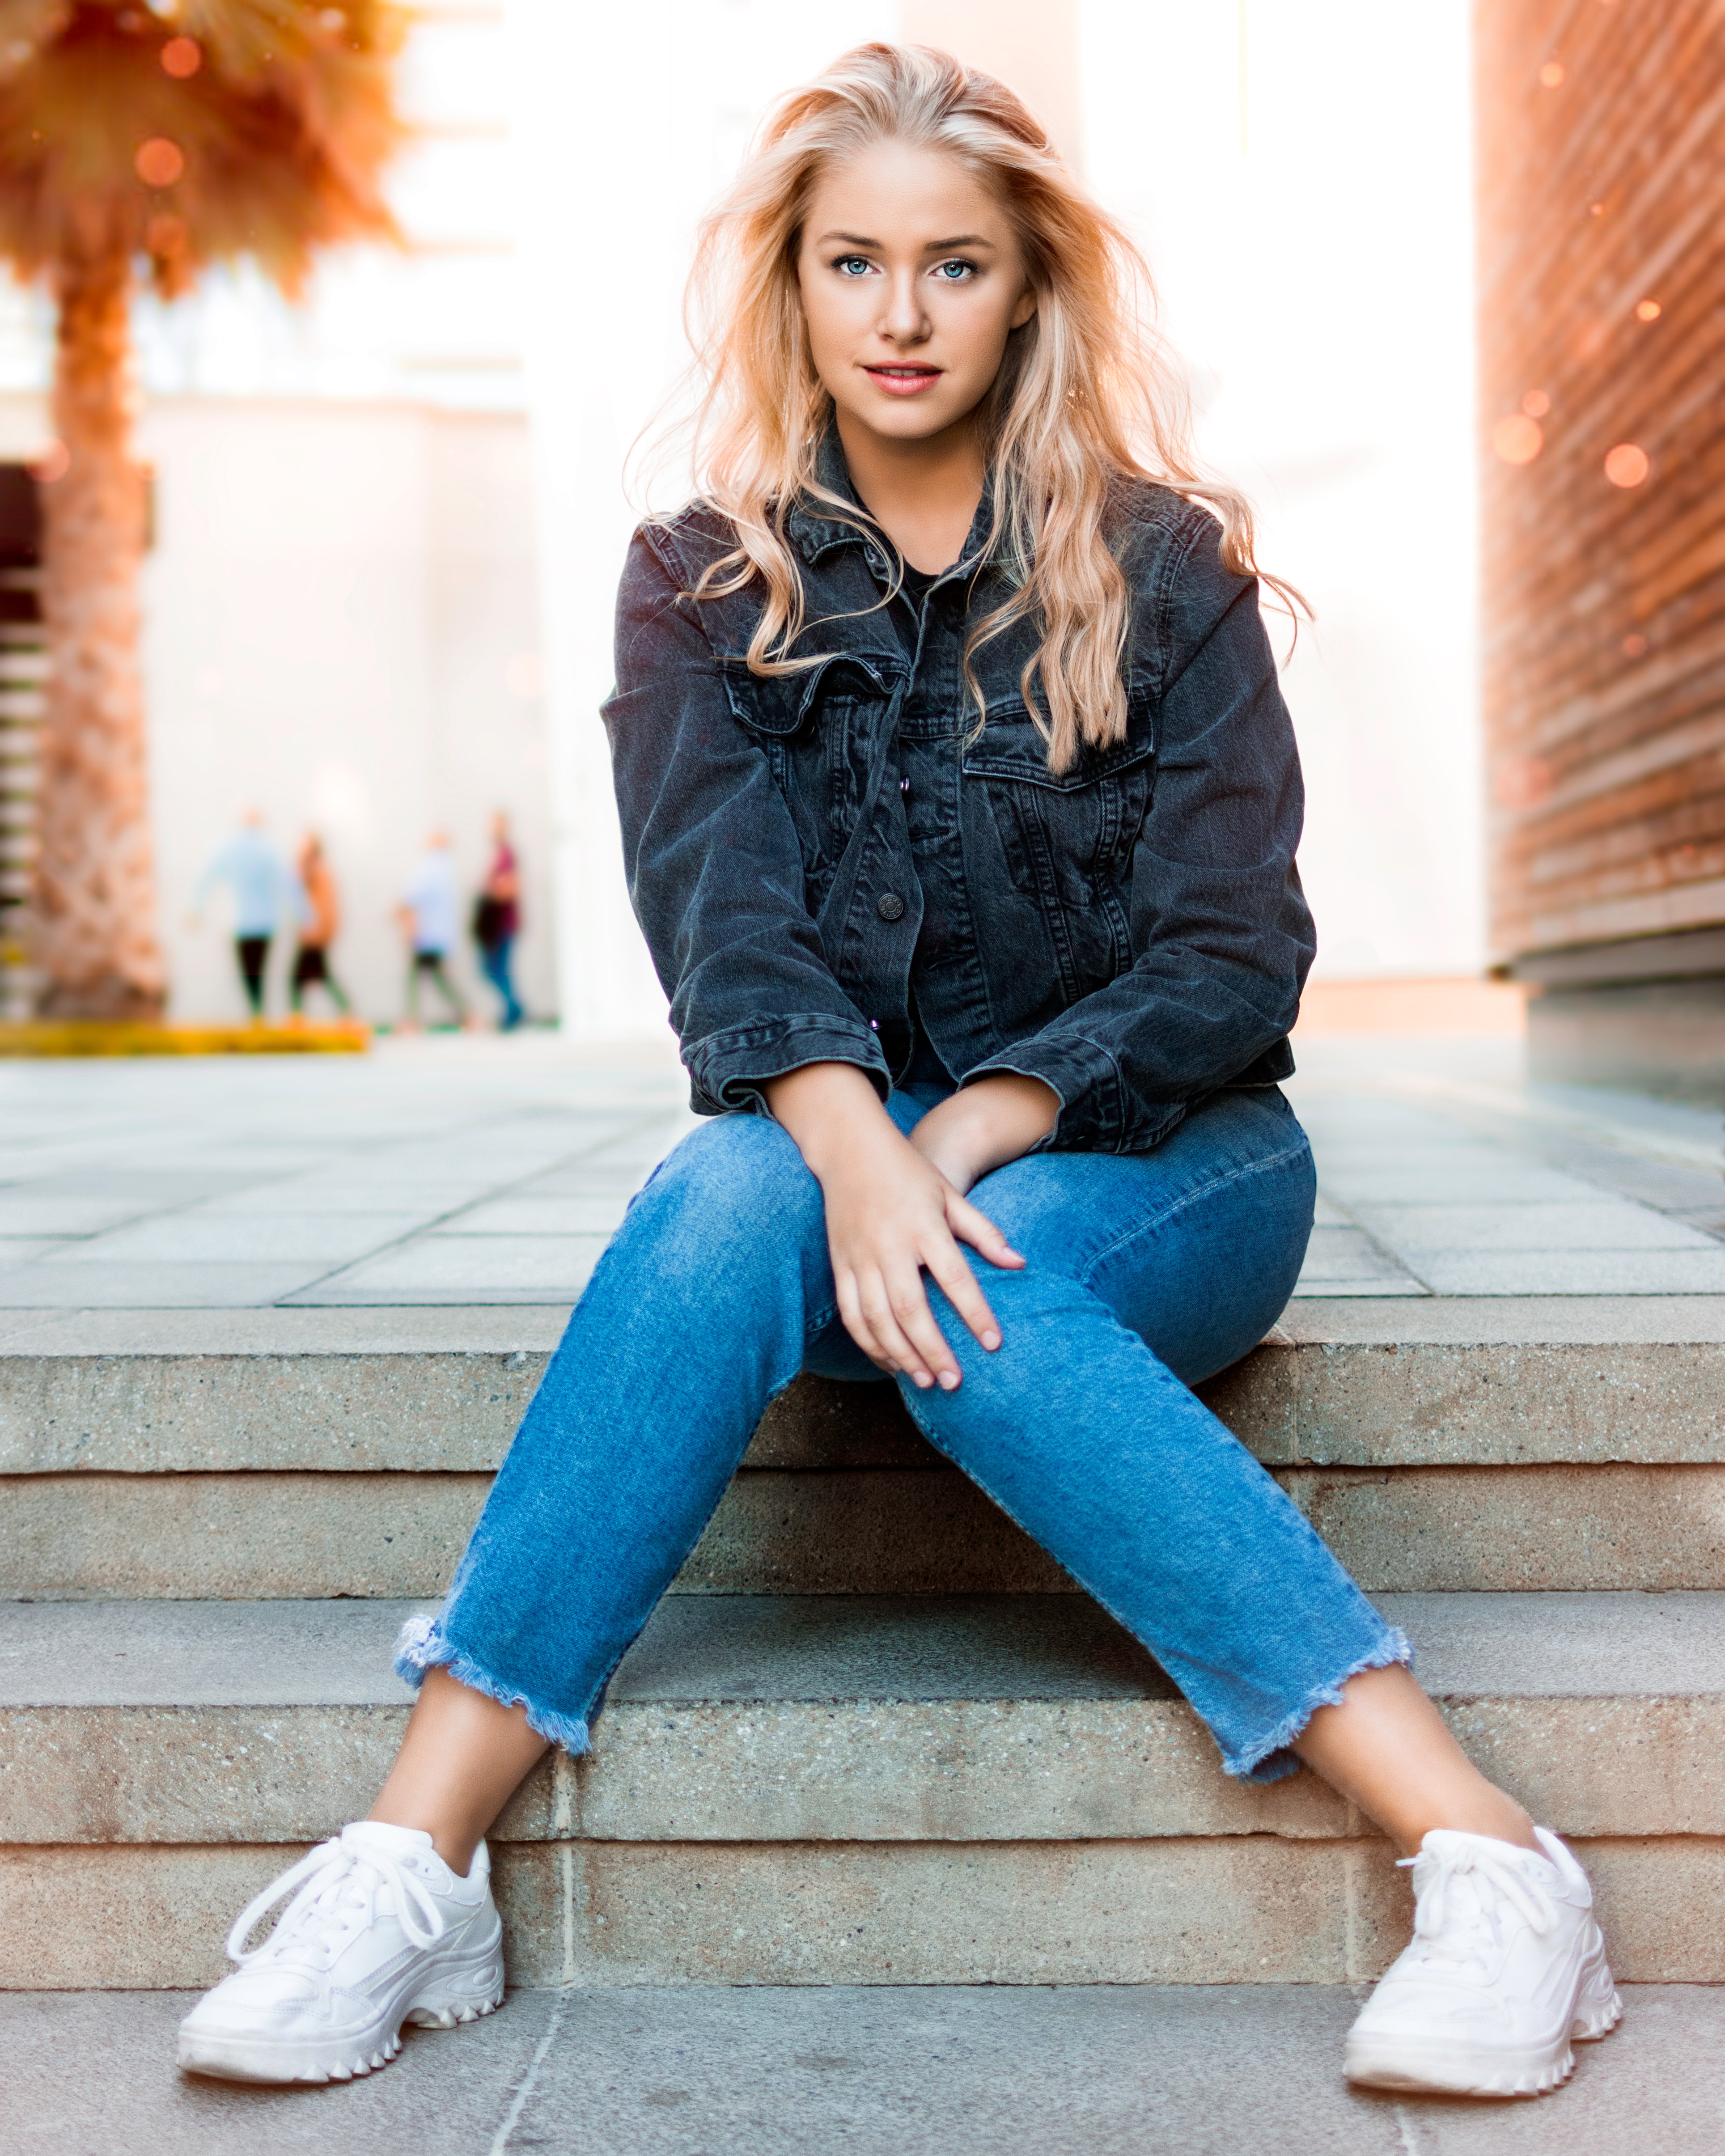
clothing, jeans, denim, street fashion, beauty, fashion, footwear, textile, electric blue, jacket, shoe, outerwear, blond, sitting, leg, photography, fur, long hair, trousers, style, photo shoot, model, smile, coat, top